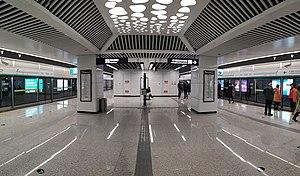
Le Métro de Qingdao est le système de transport en commun lourd de la ville de Qingdao, dans la province du Shandong, en République populaire de Chine. Le réseau dont le développement a démarré tardivement comprend début 2020 quatre lignes totalisant 173 kilomètres de voies et 85 stations. Des portions importantes de deux de ces lignes sont situées dans la grande banlieue de cette métropole de plus de 6 millions d'habitants. Le réseau est en rapide expansion.